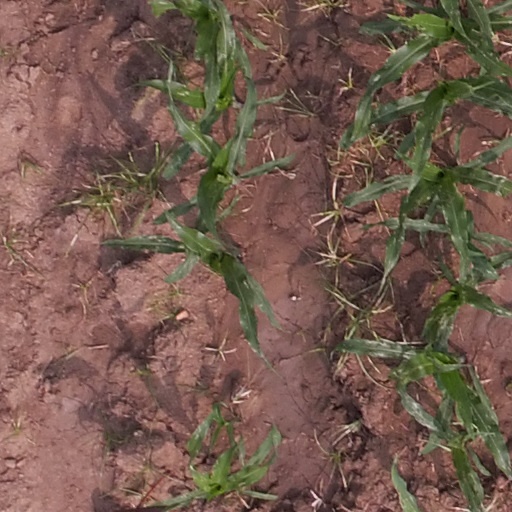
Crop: maize; corn